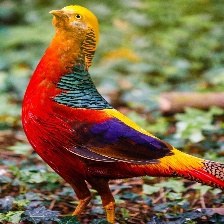
Species: GOLDEN PHEASANT
Scientific name: CHRYSOLOPHUS PICTUS